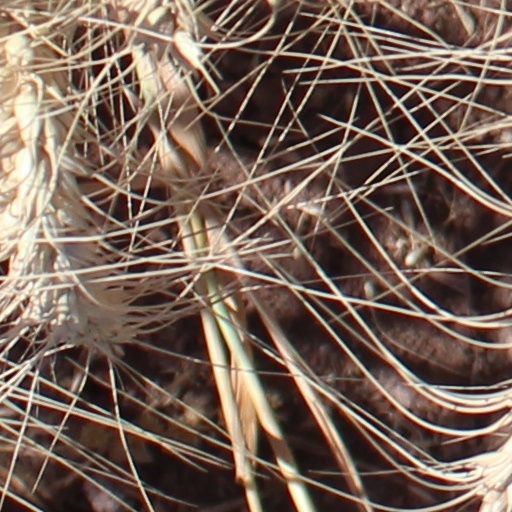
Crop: wheat